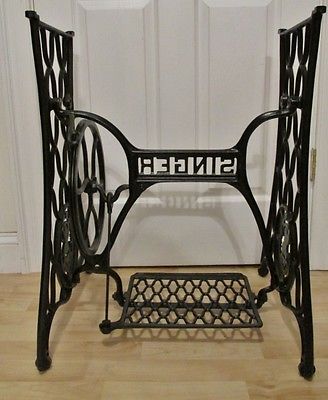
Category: table